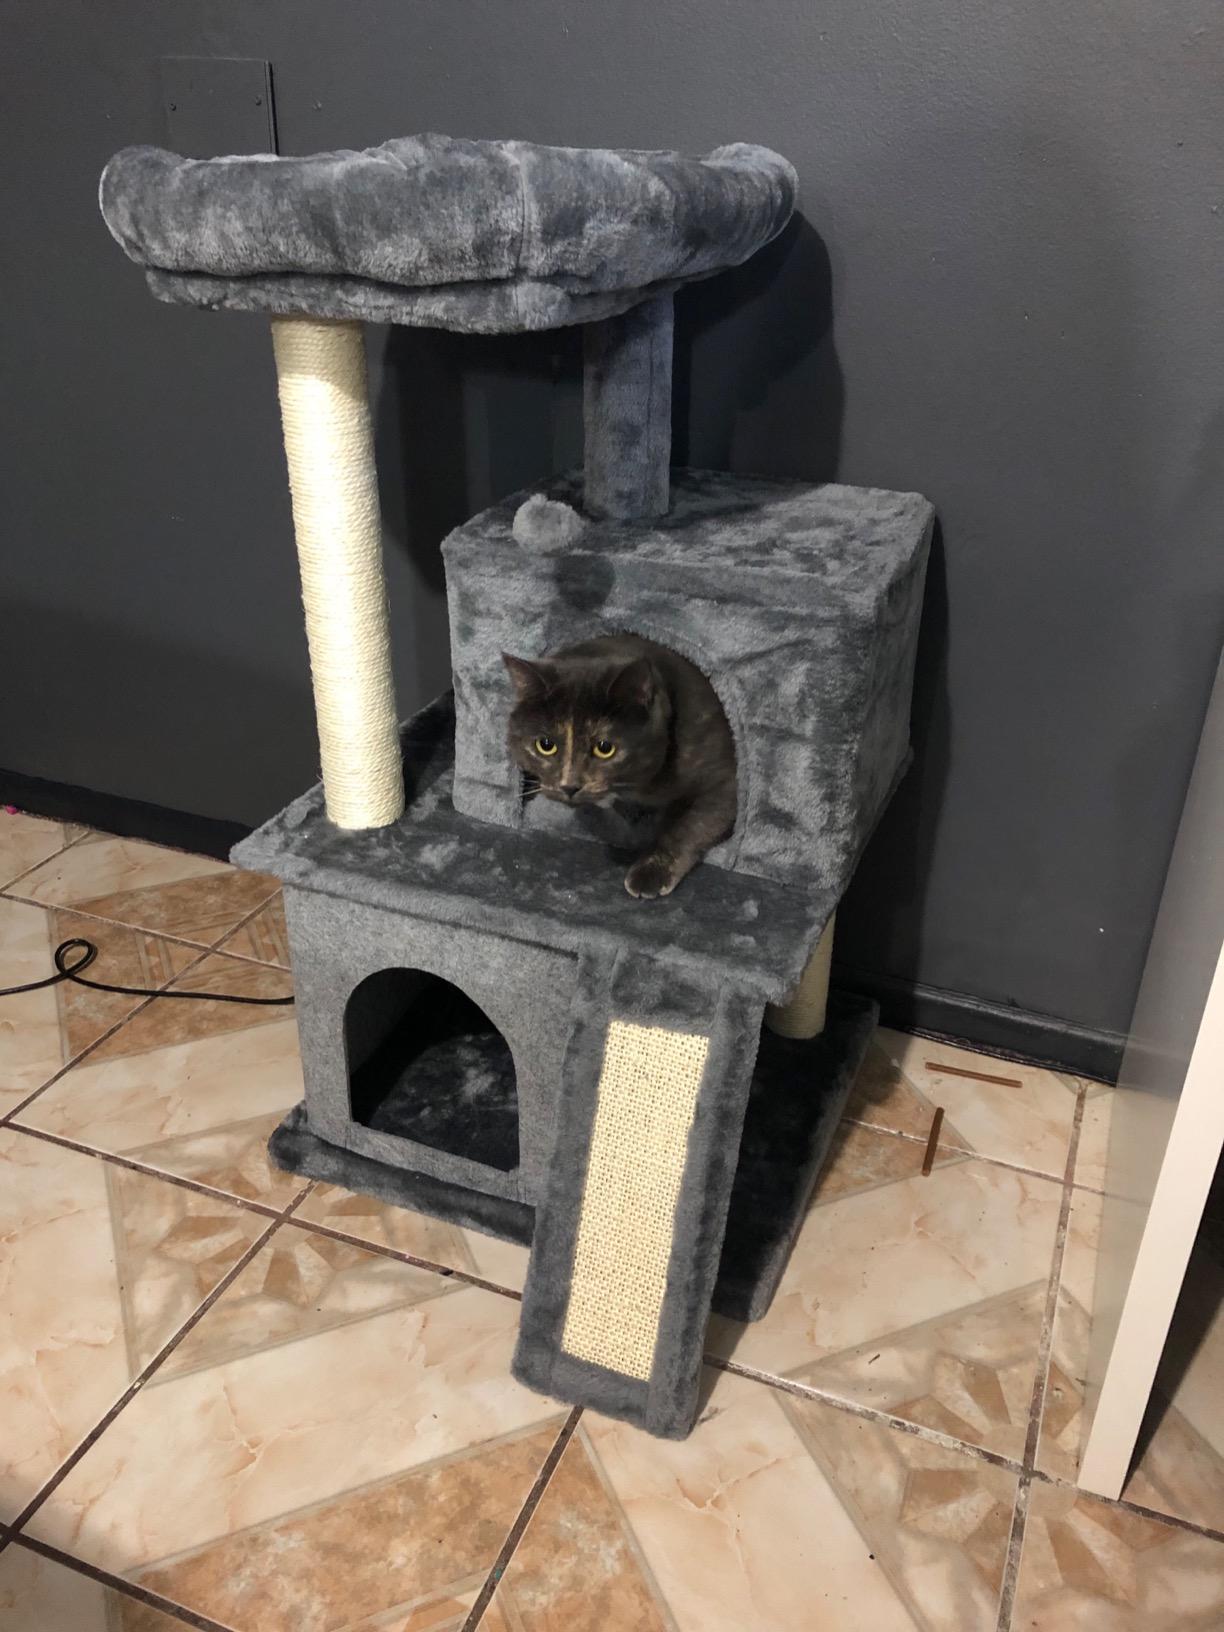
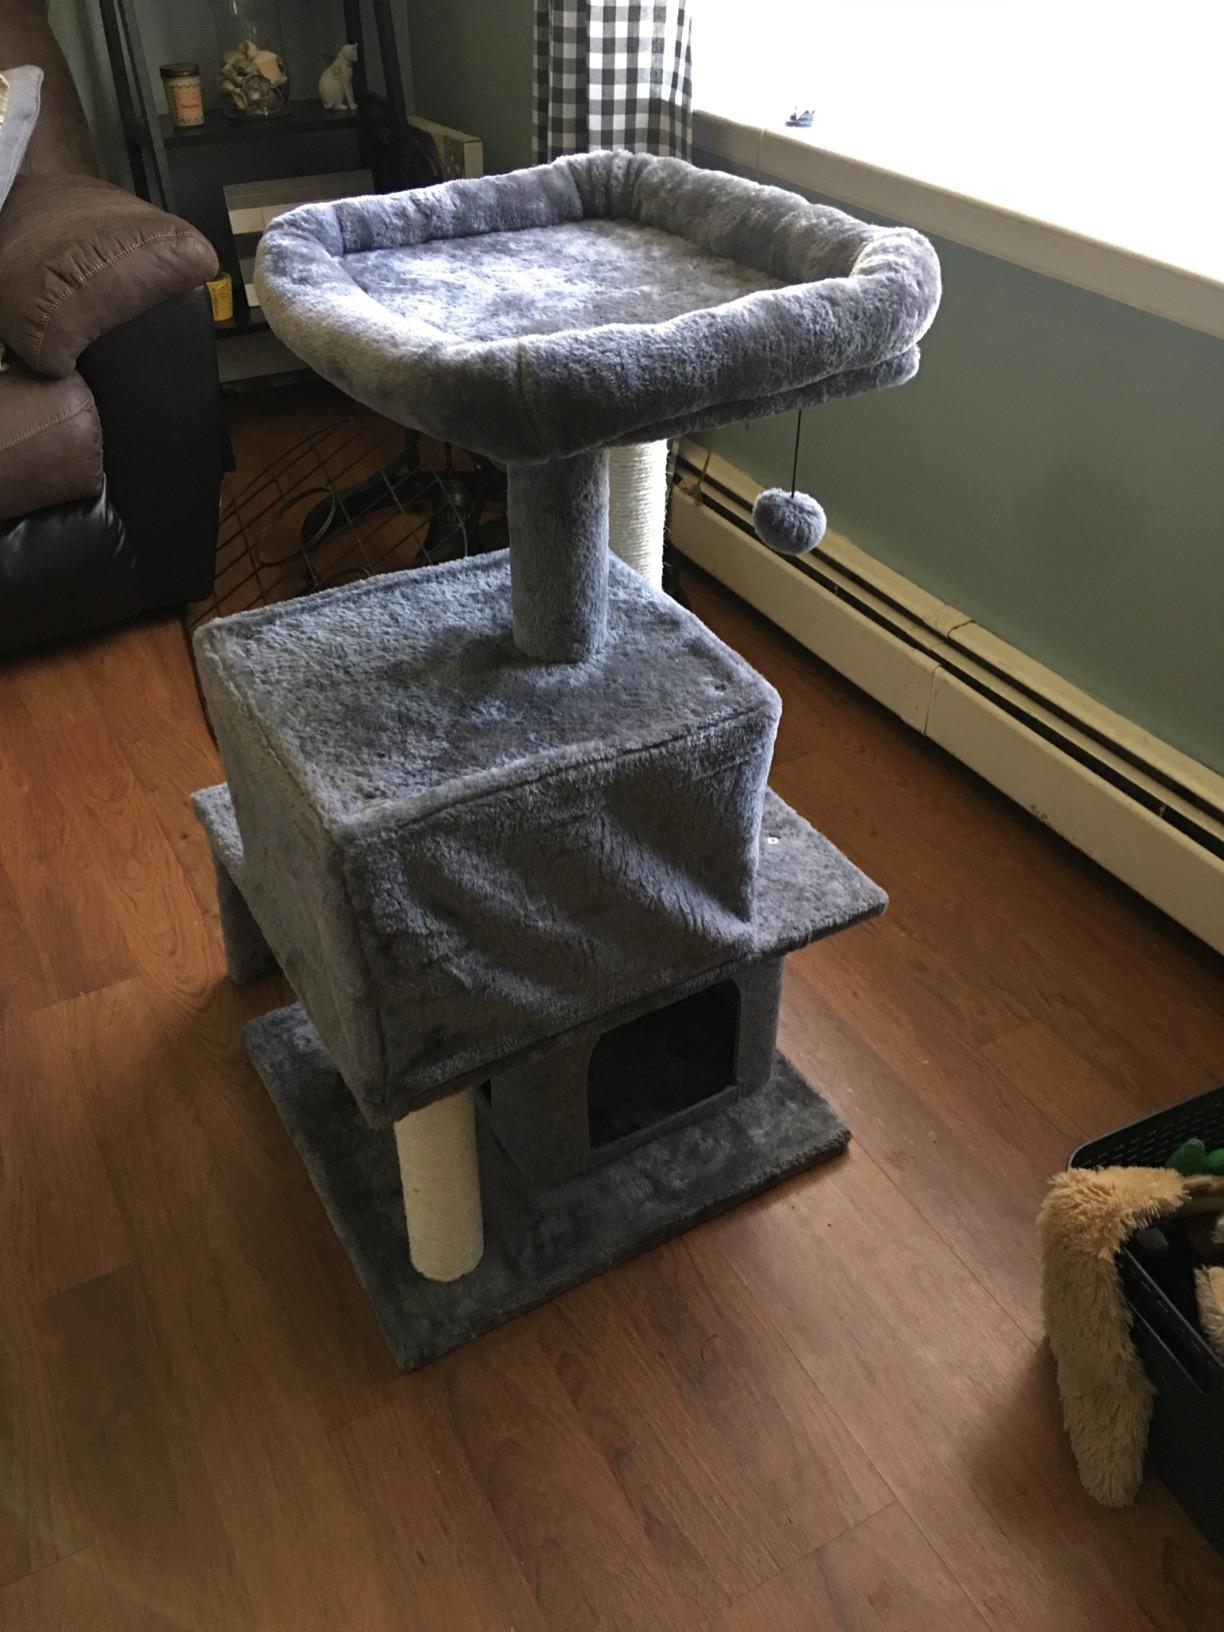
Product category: items_cat tree
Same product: yes